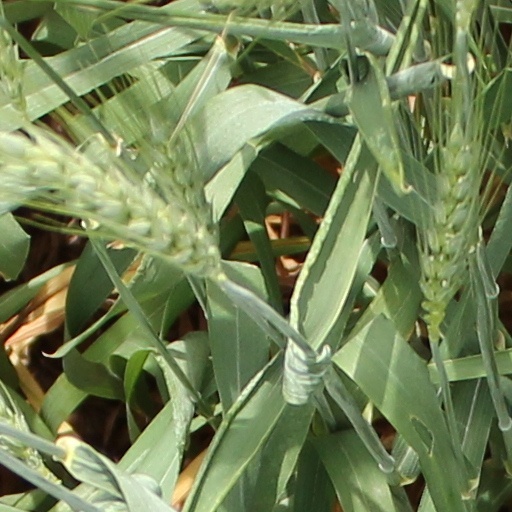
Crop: wheat